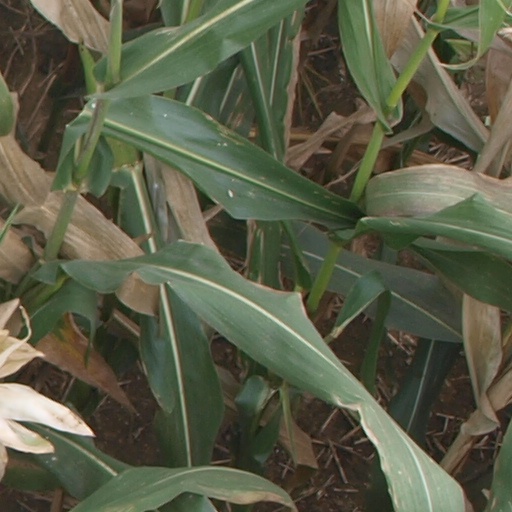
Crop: maize; corn